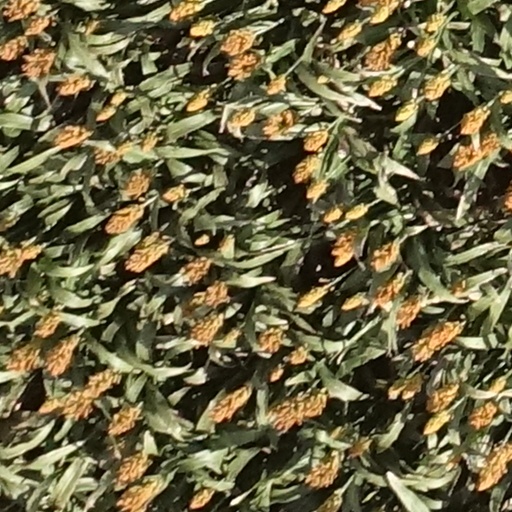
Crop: sorghum